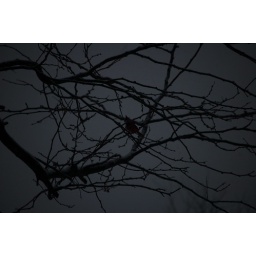
dark bird in tree